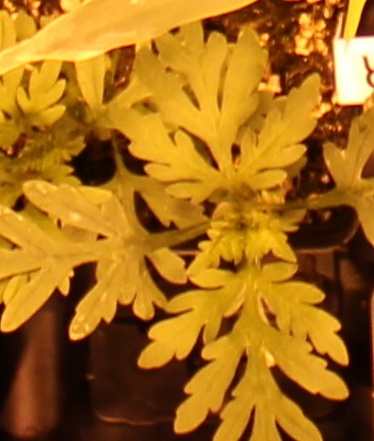
Label: Ragweed